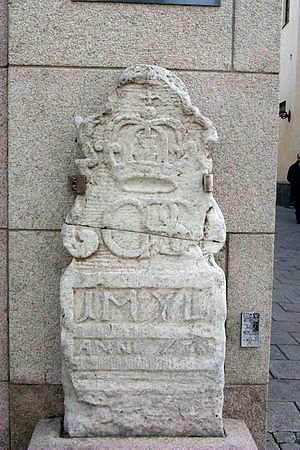
Tunneln
Milestenen fra 1676 udenfor Tunneln.
Tunnelen er et stort kompleks af ældre bygninger i Adelgatan i Malmø.